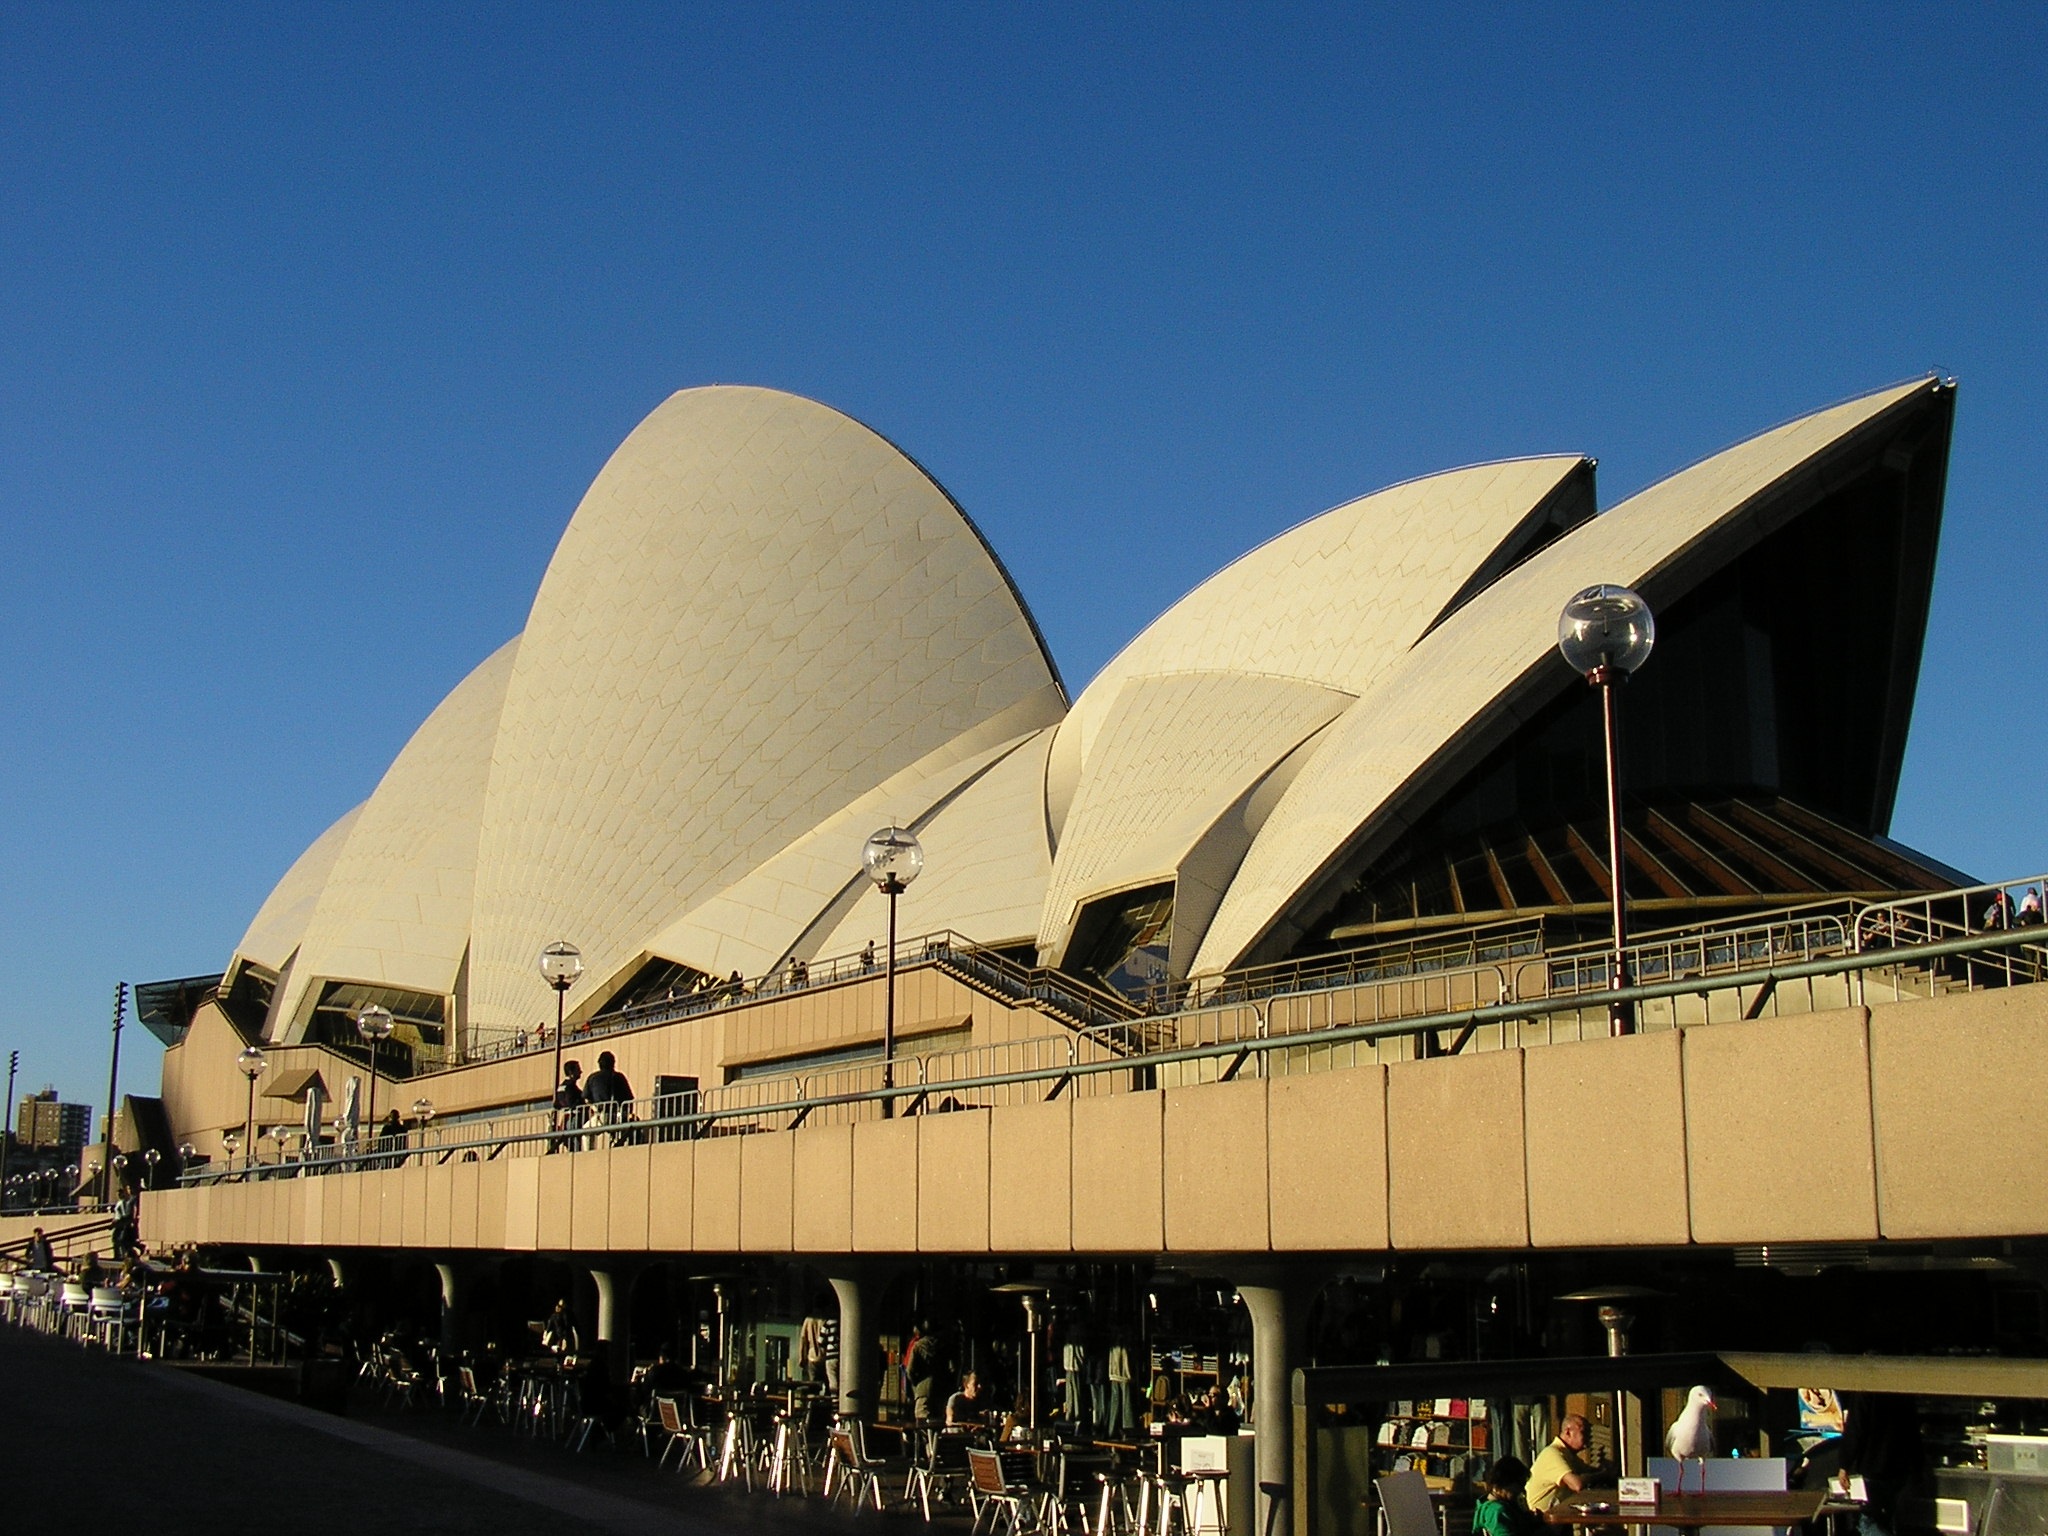
architecture, structure, building, sydney, opera house, landmark, harbour, stadium, sydney opera house, australia, theatre, arena, tourist attraction, dome, convention center, sport venue